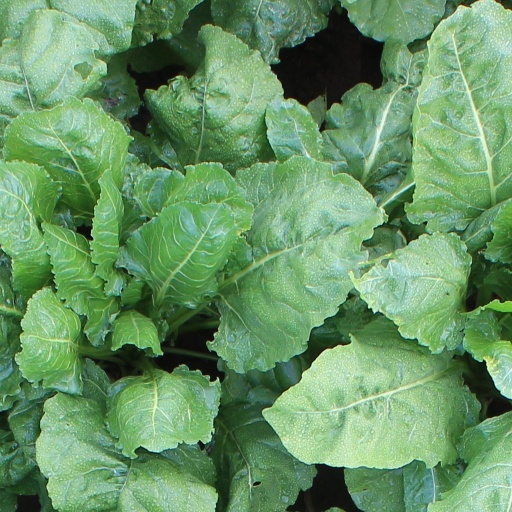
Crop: sugar beet